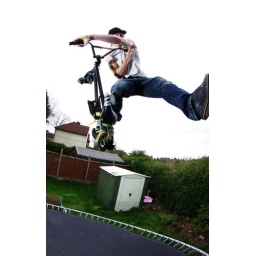
Just muking around with the tramp bike and the fish eye. shot with a flash on top and another to the left